Mount Radford, Exeter

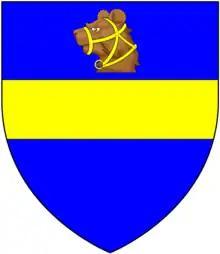
Canting arms of Baring: "Azure, a fesse or in chief a bear's head proper muzzled and ringed of the second"

John Colesworthy was the owner of the estate in 1755 when he was declared bankrupt and sold the house with 17 acres of land to John Baring (1730–1816) for 2,000 guineas.